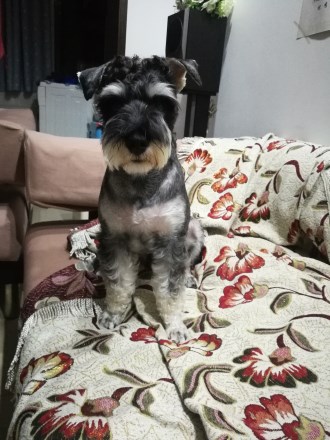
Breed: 2342-n000102-miniature_schnauzer